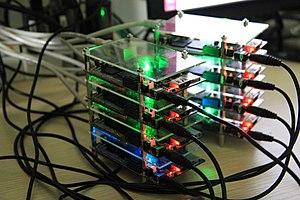
Un grappe de serveurs basée sur des Cubieboards et utilisant Hadoop avec la distribution GNU/Linux Lubuntu.plus d'informations ici.
La Cubieboard est un nano-ordinateur sous forme d'ordinateur monocarte à bas prix, basé sur des logiciels libres, permettant de faire tourner Android 4 ICS, ainsi que le système de bureau Ubuntu et d'autres distributions GNU/Linux, ou bien d'être utilisé comme un NAS.